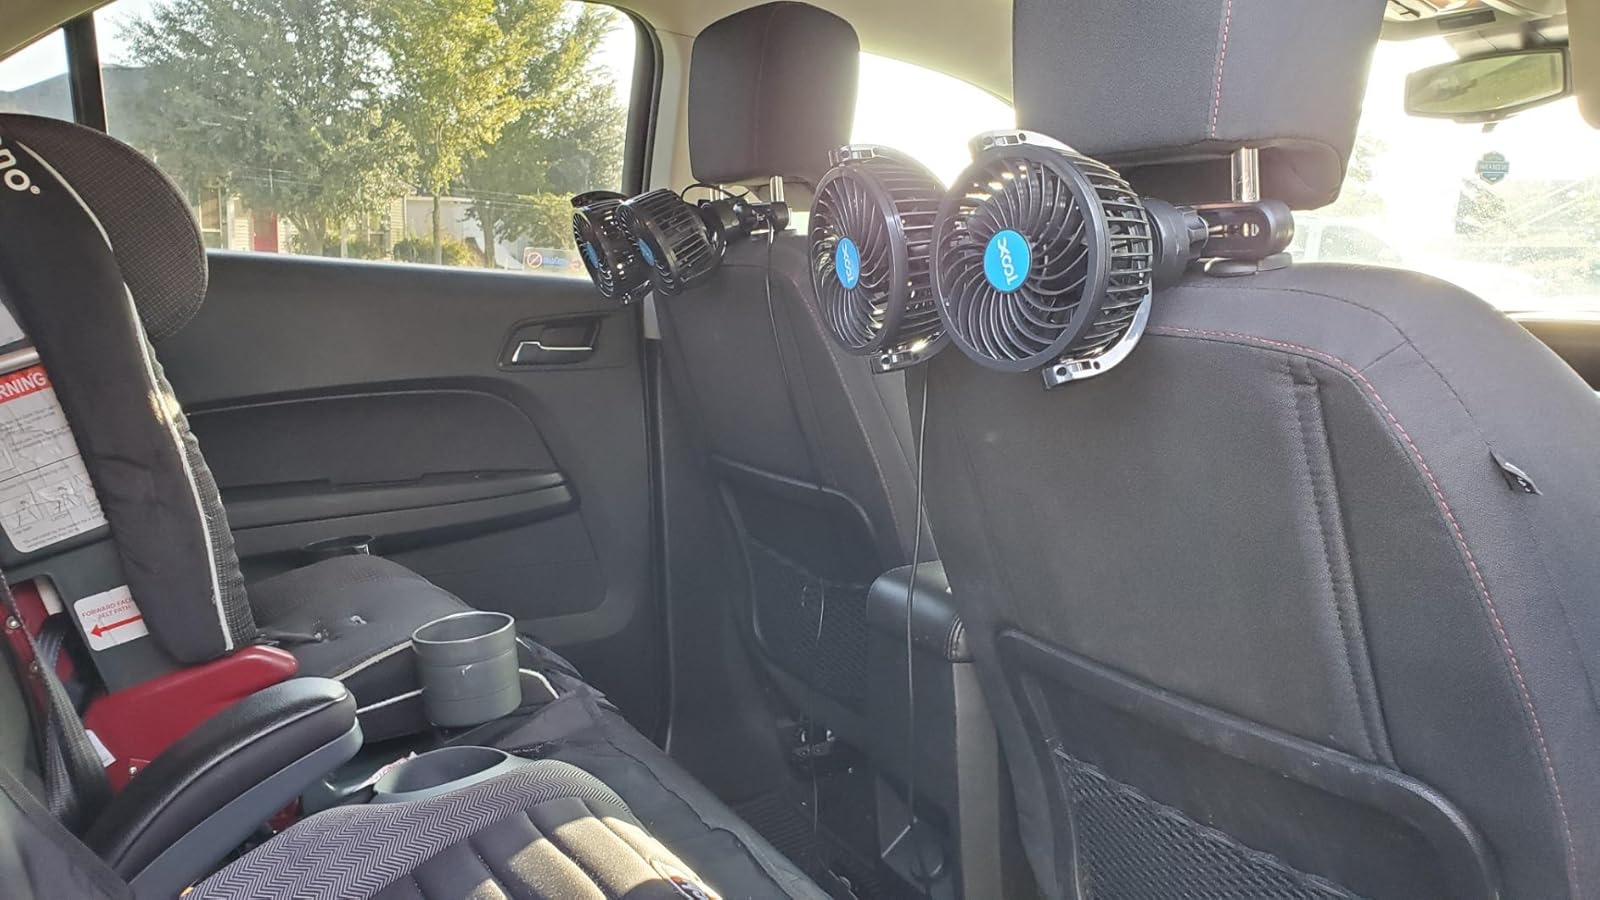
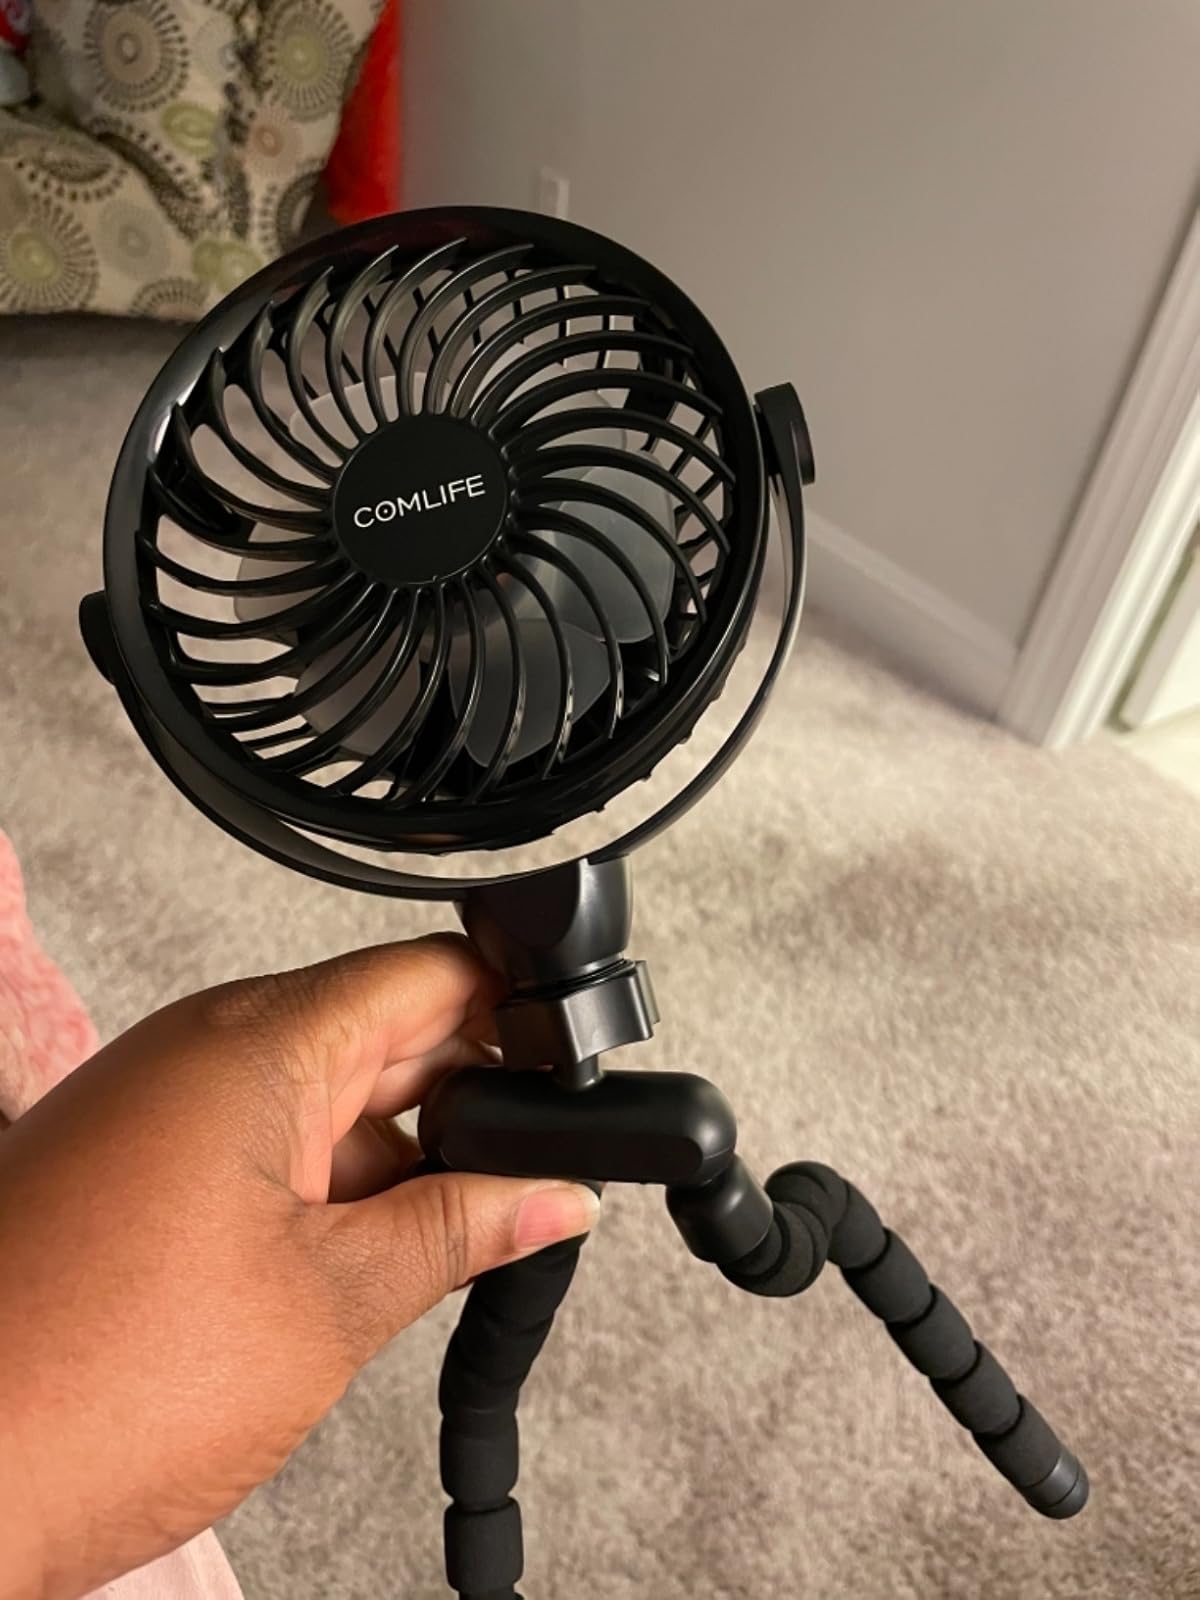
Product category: fan
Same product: no